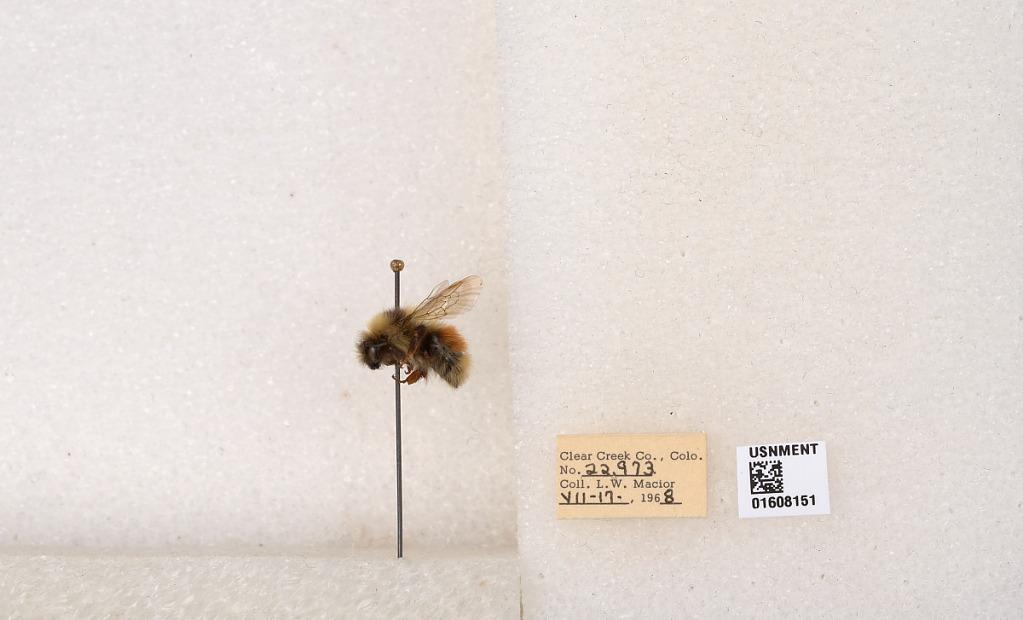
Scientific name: Bombus (Pyrobombus) sylvicola Kirby
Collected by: L. Macior
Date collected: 1968-7-17
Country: United States
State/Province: Colorado
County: Clear Creek
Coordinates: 39.6891, -105.644